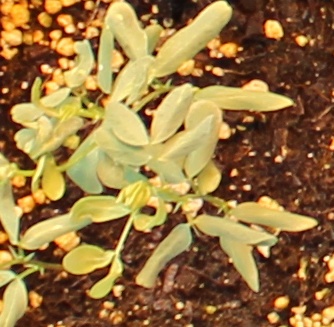
Label: Lentil